332d Fighter-Interceptor Squadron

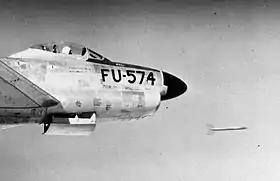
F-86D firing a Mighty Mouse rocket

Project Arrow did not see the end of the 332d. Instead, it moved on paper to McGuire Air Force Base, New Jersey, where it took over the personnel and North American F-86D Sabres of the 2d Fighter-Interceptor Squadron At McGuire, the squadron was assigned to the 4709th Air Defense Wing until the implementation of the Semi-Automatic Ground Environment (SAGE) air defense system. The 4621st Air Defense Wing (SAGE) was organized at McGuire in the Spring of 1956 and attached to the 4709th Wing until the 4621st Wing assumed the mission of the 4709th wing in October 1956. As SAGE became operational, the squadron upgraded its Sabres to the F-86L model, which was equipped with data link for interception control through the SAGE system.